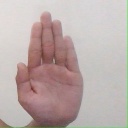
अक्षर: ध